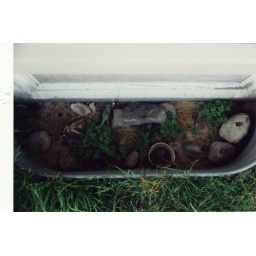
The habitat I created in a window well for toads/salamanders/turtles... whatever animal we could find that could be trapped in a window well